Villa Malta (Cologne)

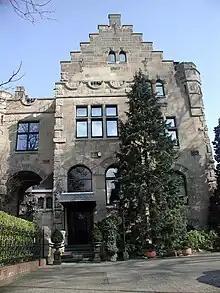
Villa Malta (2007)

Villa Malta (Cologne) is castle-like monument located in Cologne, Rodenkirchen. The establishment was built in May 1904. It was originally named "Villa Angonia". In 1919, Heinrich Rodenkirchen acquired the property. After World War II, the house was renamed "Villa Maria". In 1971, it became the property of the Sovereign Military Order of Malta, which gave it its present name. Villa Malta's architectural design draws from Art Nouveau and medieval styles.